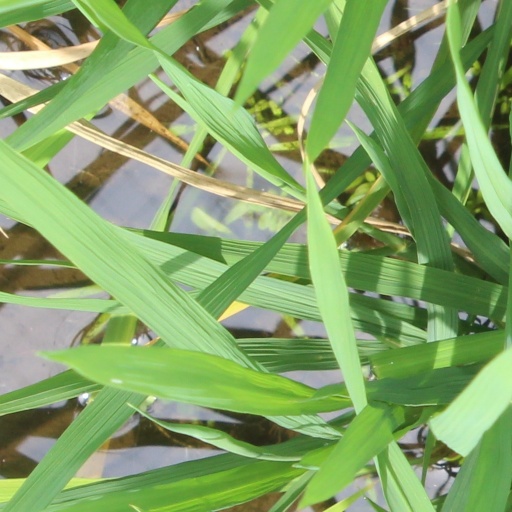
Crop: rice